August Friedrich Christian Vilmar

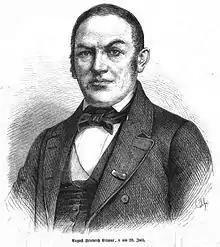
August F. Ch. Vilmar, 1868

August Friedrich Christian Vilmar, German Neo-Lutheran theologian; born at Solz (near Rotenburg, 78 m. NE of Frankfurt) November 21, 1800; died at Marburg July 30, 1868.